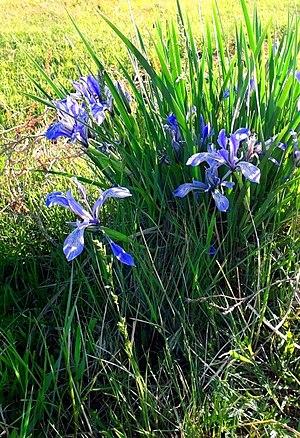
L'Iris de Sibérie est une plante herbacée appartenant au genre Iris et à la famille des Iridacées. On la trouve en Europe centrale, orientale, en Asie du Nord ainsi que dans le Caucase comme en Arménie aux alentours du lac Arpi.